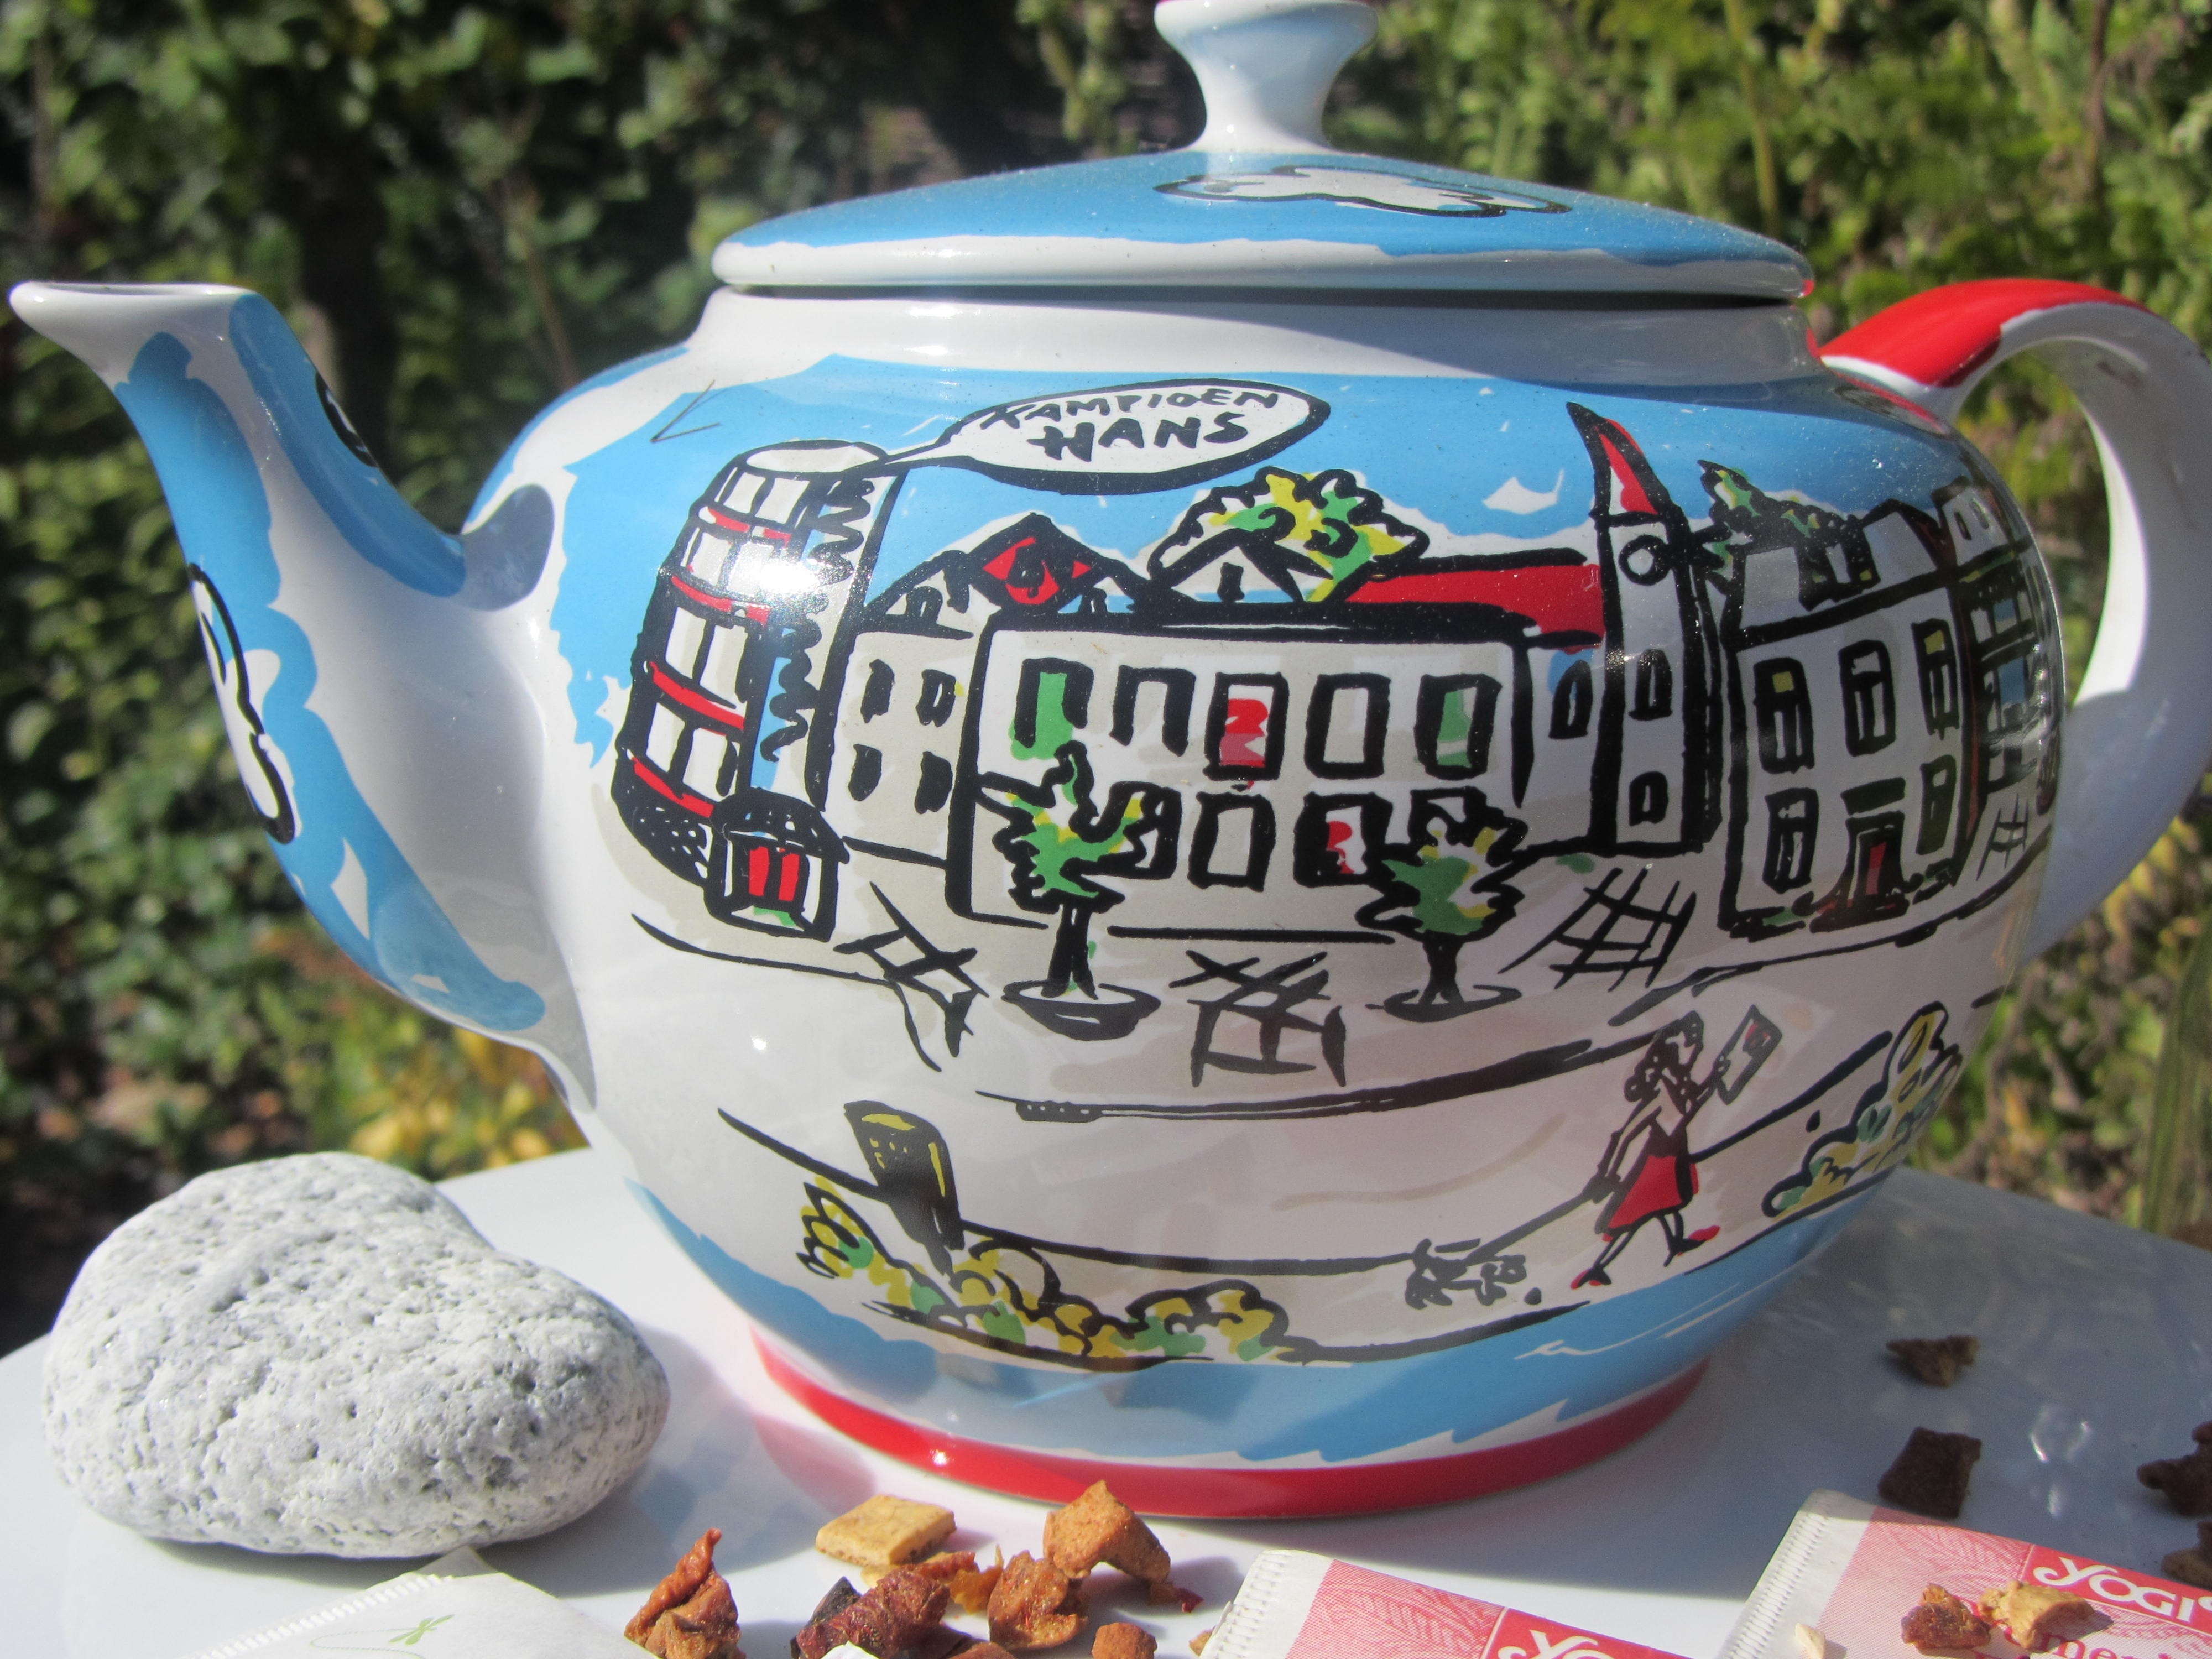
tea, teapot, ceramic, drink, toy, material, tea pot, art, porcelain, high tea, blue and white porcelain